Yeafesh Osman

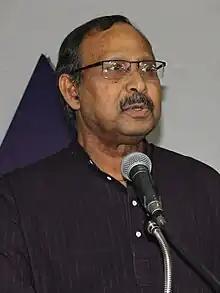
Osman in 2013

Yeafesh Osman (born 1 May 1946) is a Bangladeshi architect and politician and the former Minister of Science and Technology of the government of Bangladesh since 2015. He worked under Fazlur Rahman Khan, the notable architect of Sears Tower.